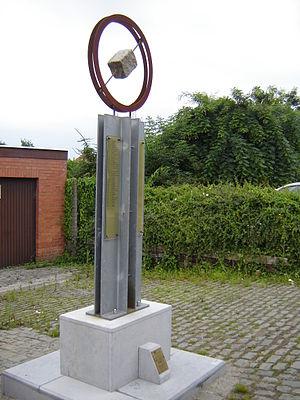
Le Tour des Flandres, aussi connu comme « De Ronde », est une course cycliste sur route annuelle belge, réservée aux professionnels. Il a lieu au début d'avril, en Flandre et est depuis des années une des classiques flandriennes les plus importantes. Le Tour a eu une seule interruption, pendant la Première Guerre mondiale, et est organisé depuis 1919 de manière ininterrompue, la plus longue série de toutes les classiques cyclistes. Il s'agit de la course la plus importante en Flandre. Il fait partie de l'UCI World Tour et est organisé par Flanders Classics. Son surnom est la « Vlaanderens Mooiste ». La centième édition en 2016 bénéficie d'une campagne de promotion très médiatisée.